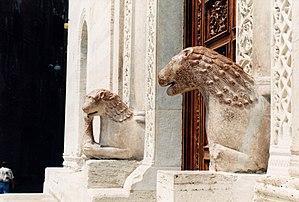
Italie - Ombrie - Cathédrale de Foligno
La cathédrale Saint-Félicien est un édifice religieux du XIIᵉ siècle qui est le siège du diocèse de Foligno, en Ombrie.
Le stylophore est un terme architectonique dérivé du grec qui signifie « porteur de colonnes ».